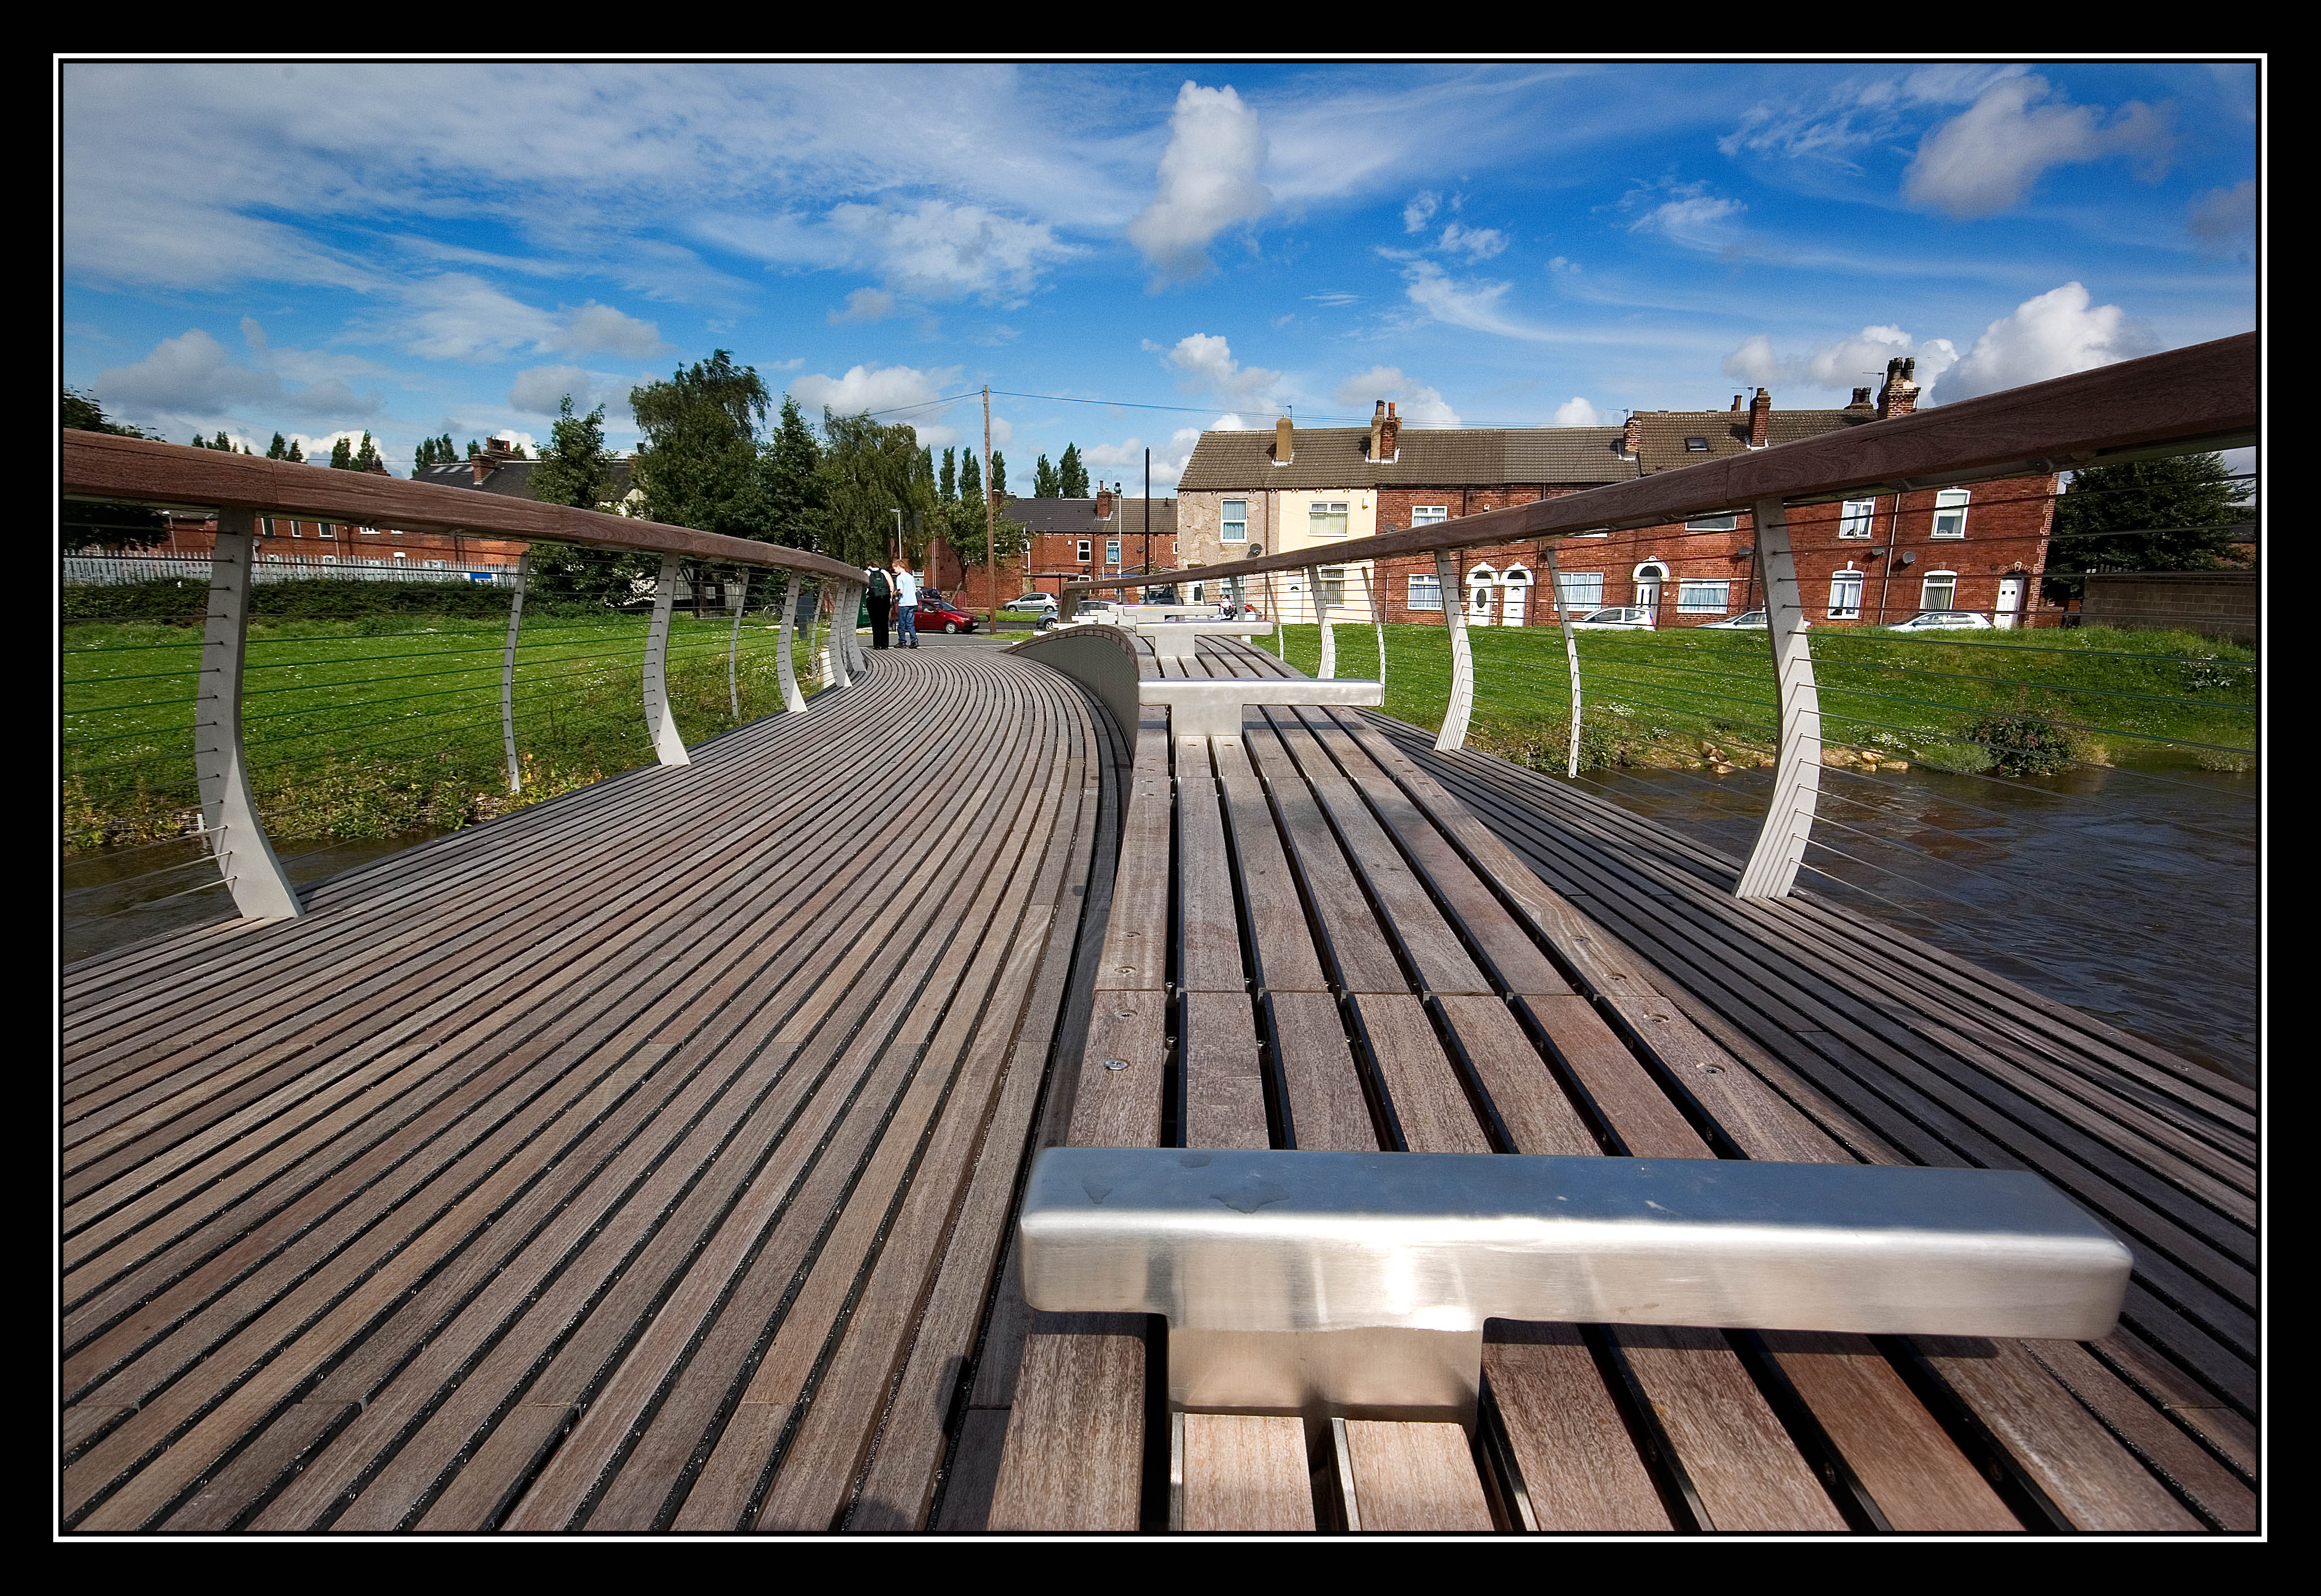
water, architecture, track, bridge, river, walkway, transport, metal, aire, castleford